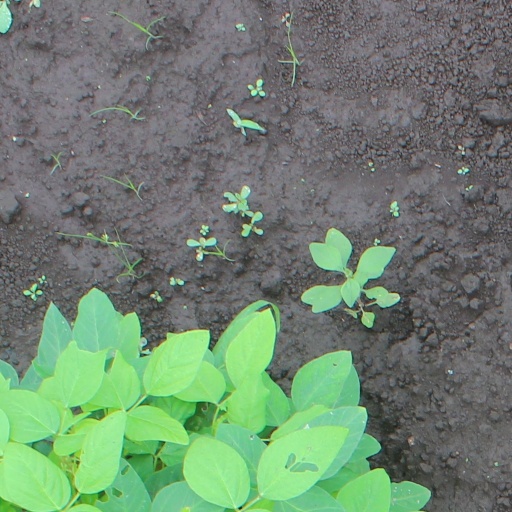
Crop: soybean